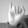
ASL letter: I